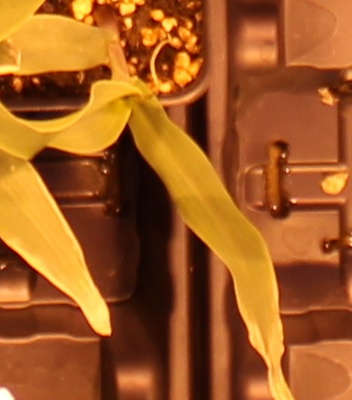
Label: Corn